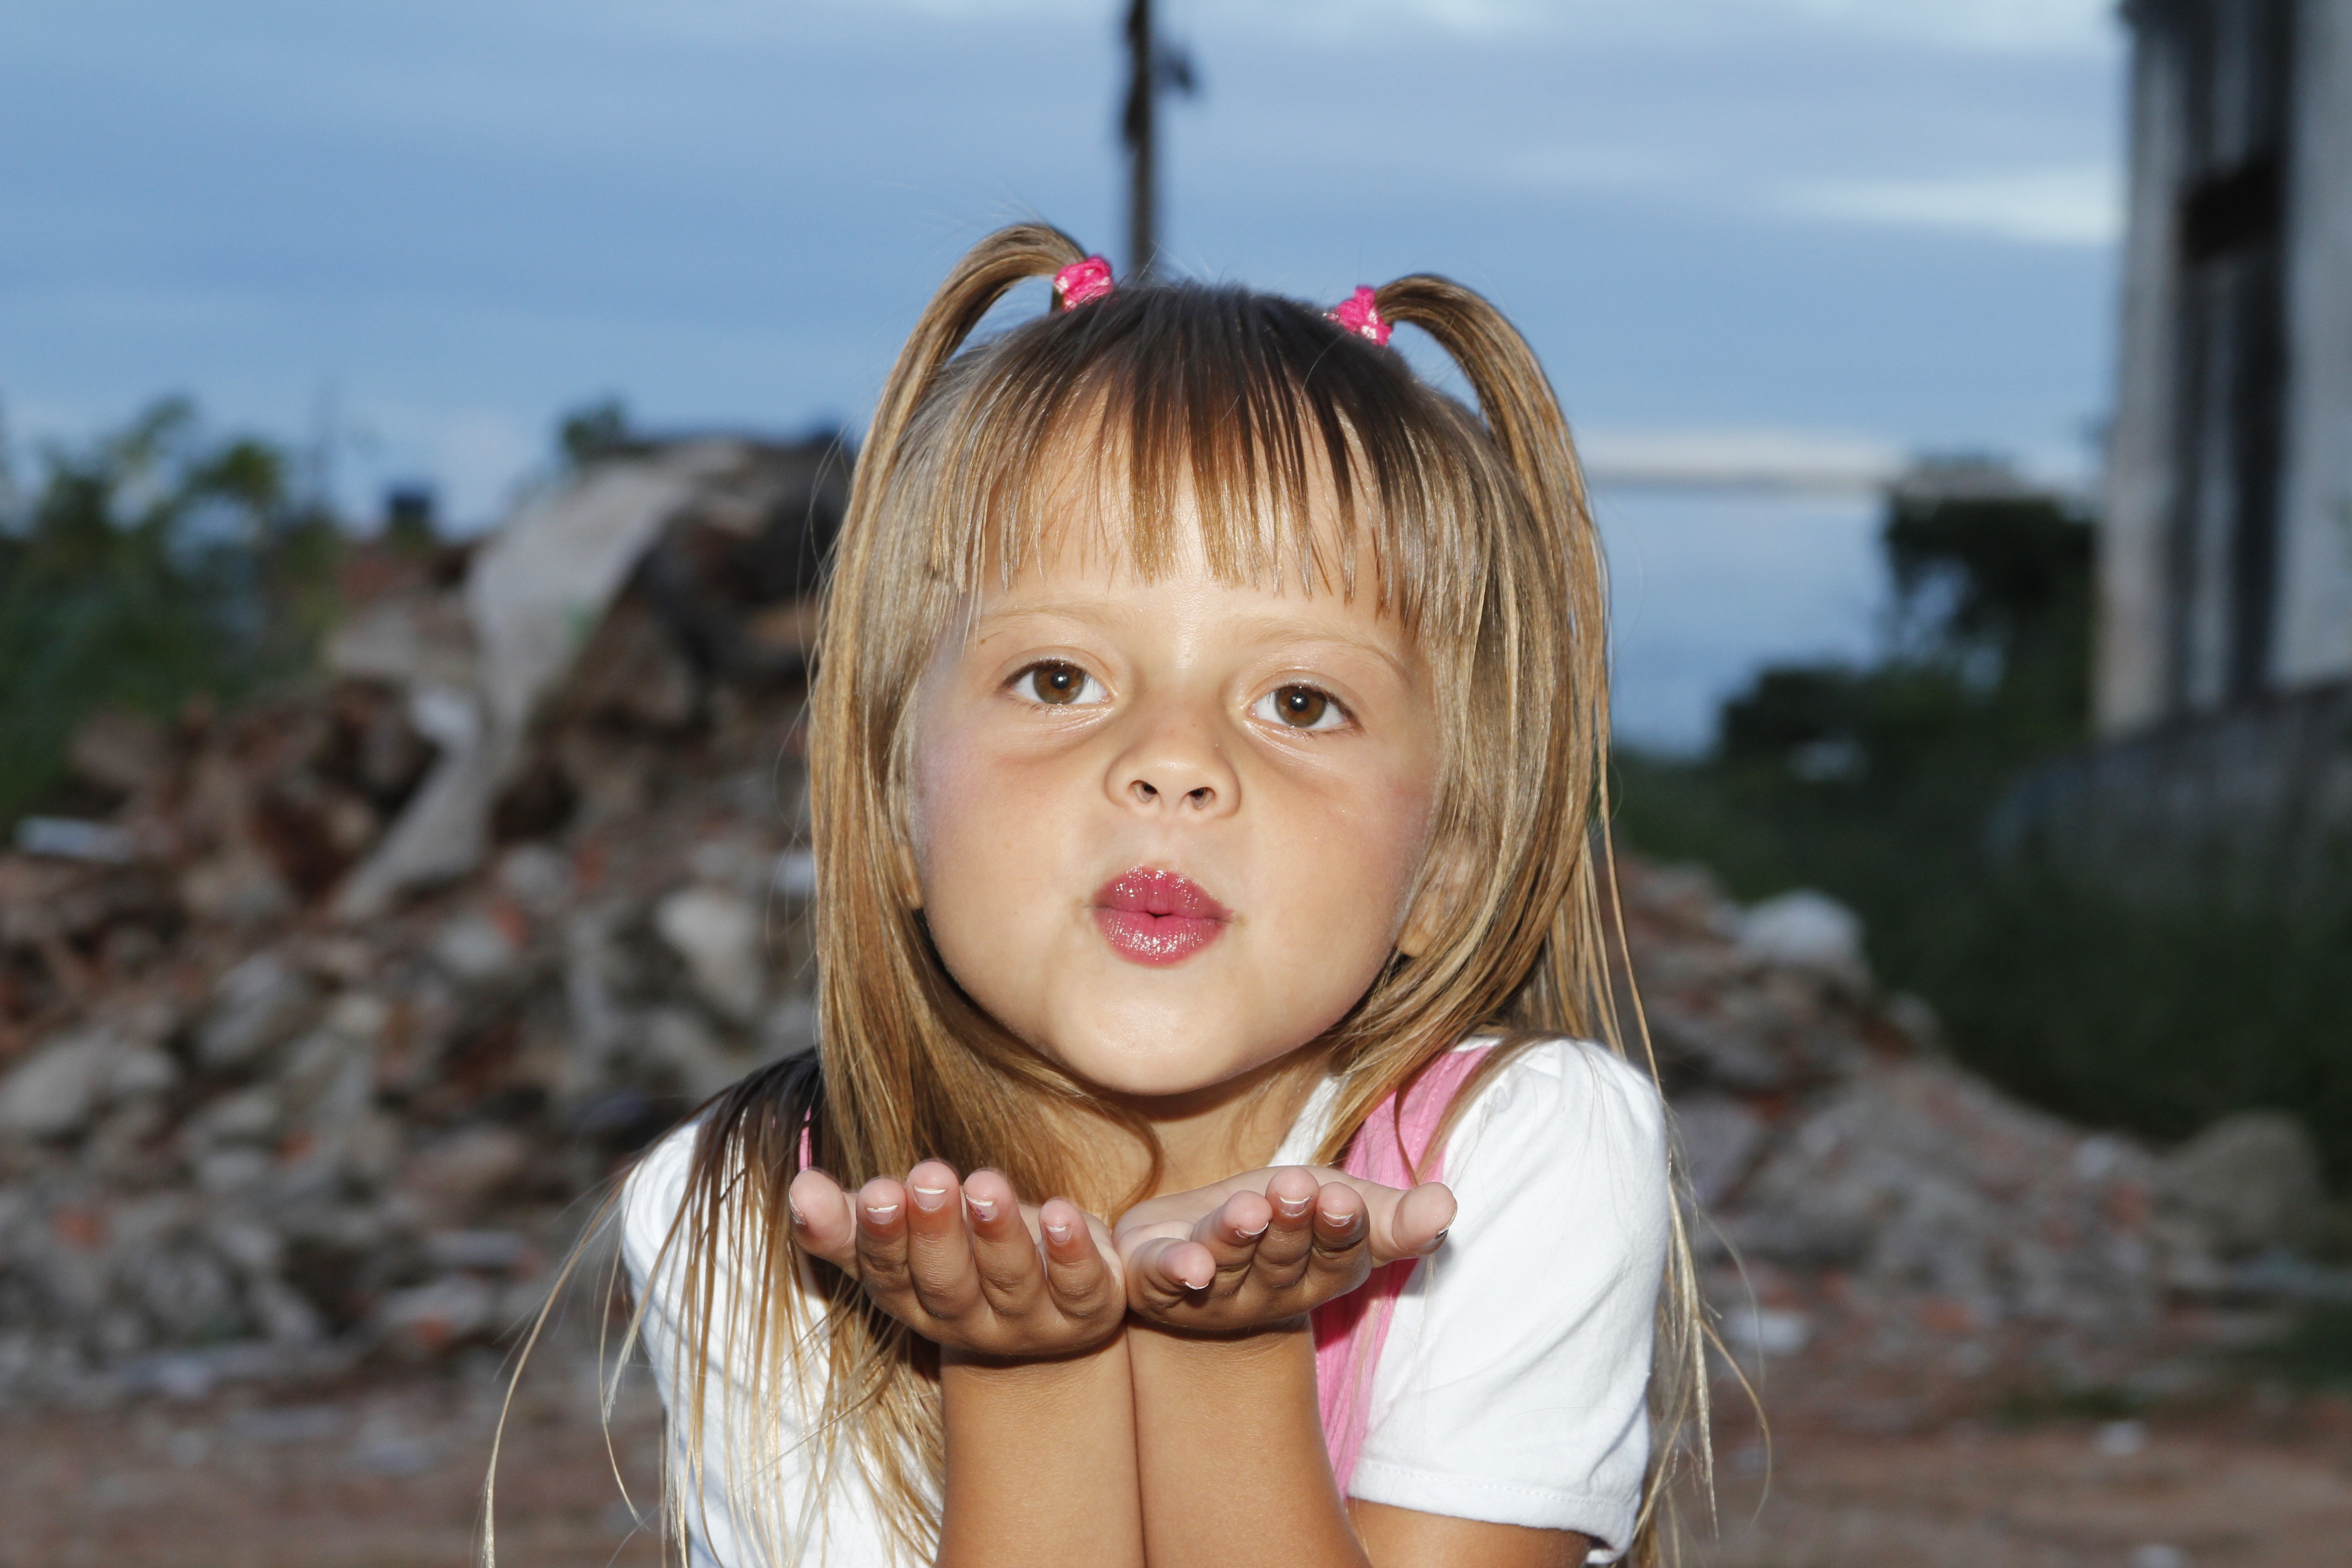
person, people, girl, flower, portrait, spring, child, blonde, facial expression, smile, peck, infant, toddler, eye, skin, beauty, photo shoot, portrait photography